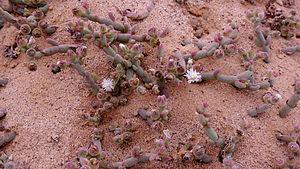
Brownanthus Schwantes est un genre de plante de la famille des Aizoaceae.